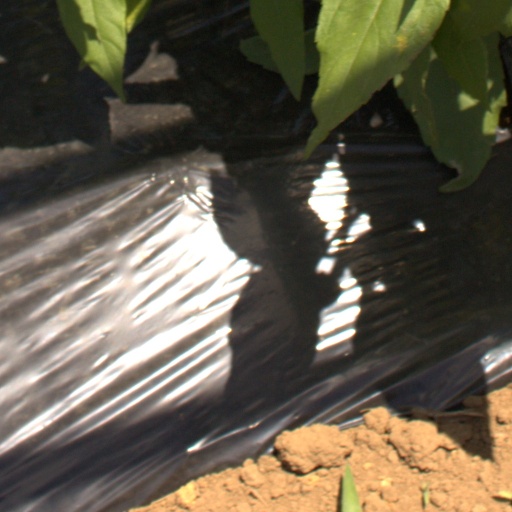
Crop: Jerusalem artichoke